Rio Grande Valley (New Mexico)

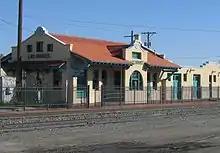
Santa Fe rail station in Las Cruces

When the Atchison, Topeka and Santa Fe Railroad arrived in Albuquerque 1880, it bypassed the Plaza, locating the passenger depot and railyards about 2 miles (3 km) east in what quickly became known as "New Albuquerque" or "New Town". A new line, the El Paso Subdivision, was built from New Albuquerque, south to El Paso, Texas. The northern and southern sections of the route traverses the Rio Grande Valley, while the central section bypasses the valley and crosses the Jornada del Muerto Desert, very roughly parallel to the Camino Real. The line is still active as of 2021, but is only moderately used. The entire line from Belen to El Paso is unsignalized dark territory.